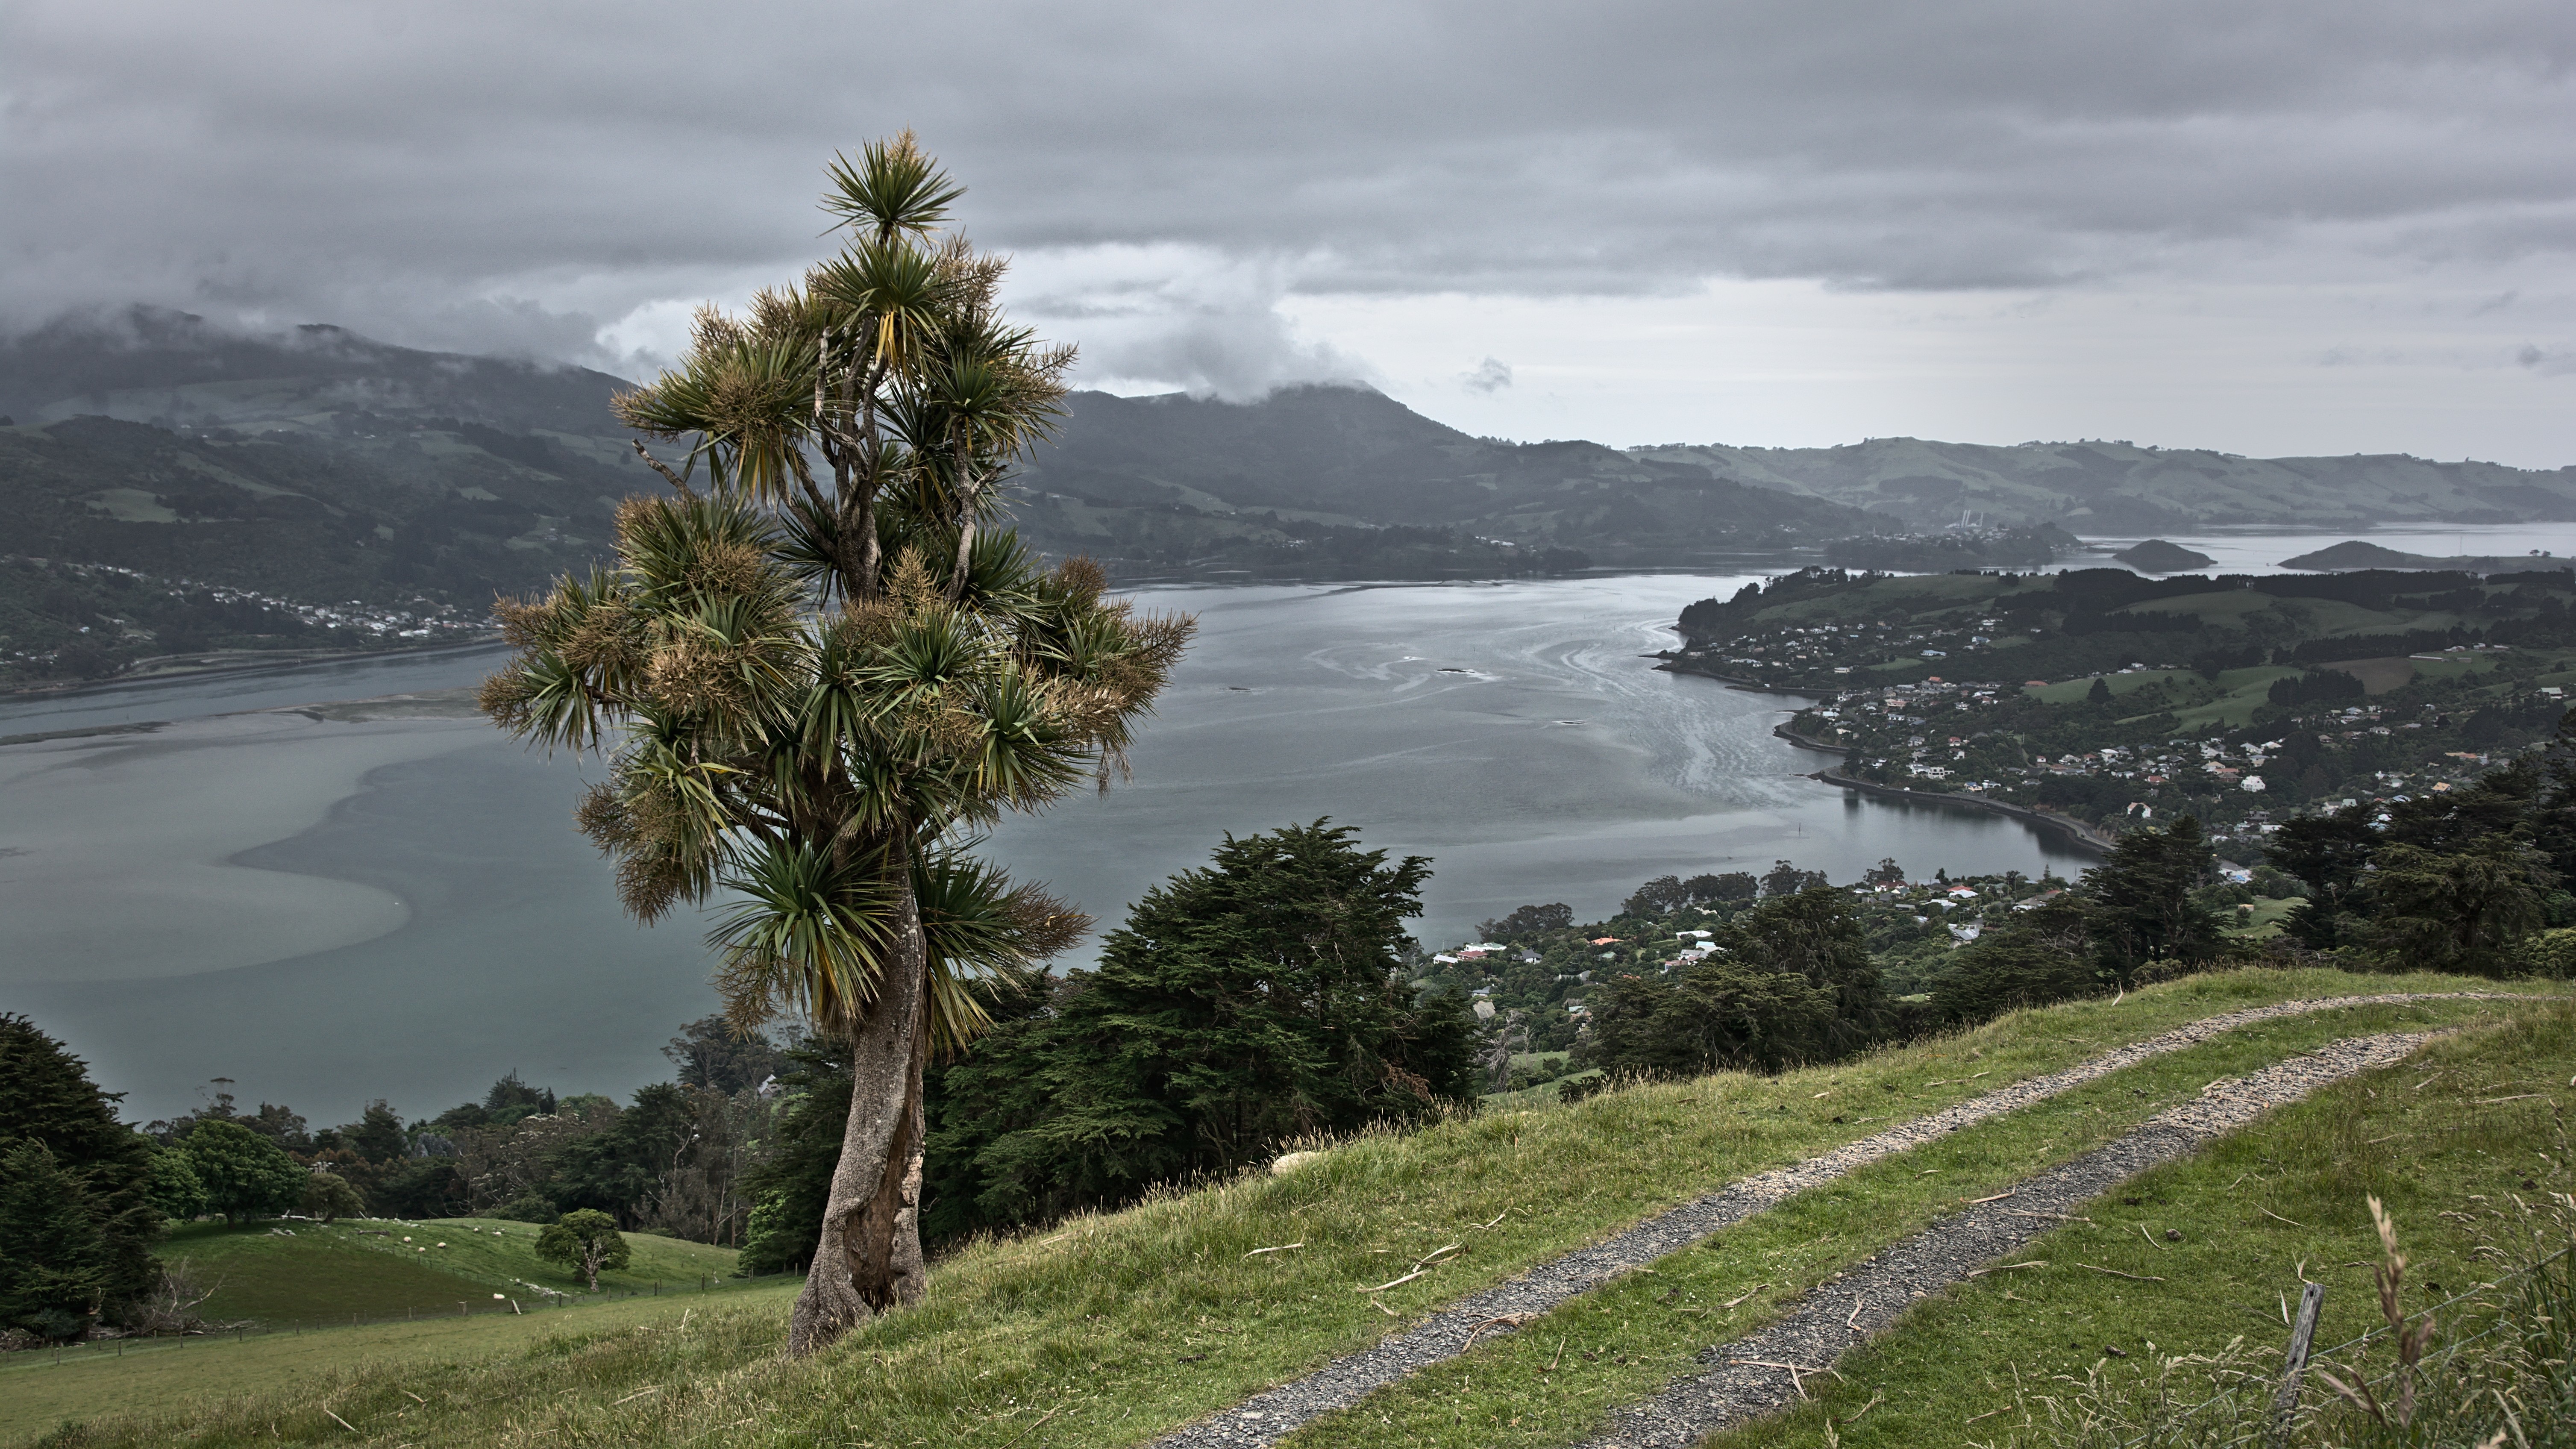
landscape, sea, coast, tree, mountain, hill, lake, mountain range, cliff, bay, reservoir, terrain, plateau, loch, cape, landform, geographical feature, mountainous landforms